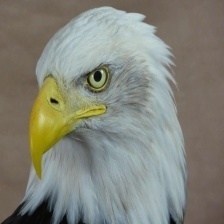
Species: BALD EAGLE
Scientific name: HALIAEETUS LEUCOCEPHALUS